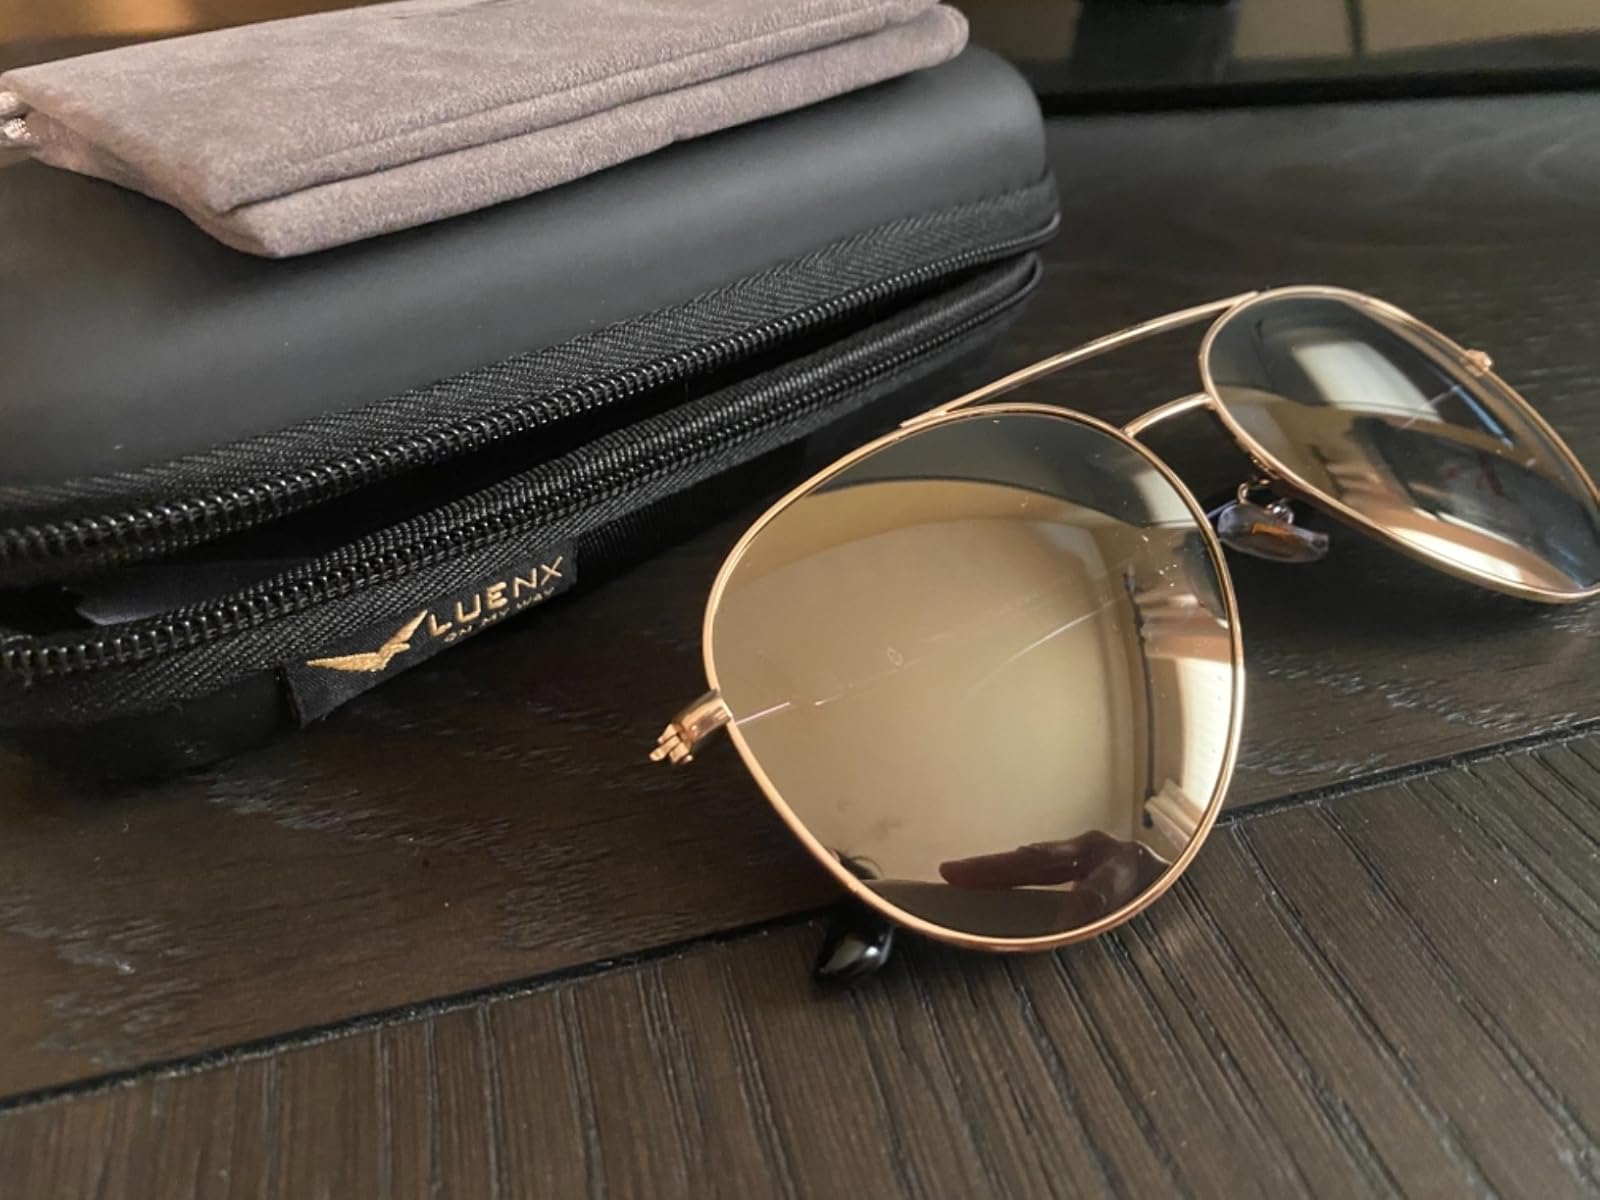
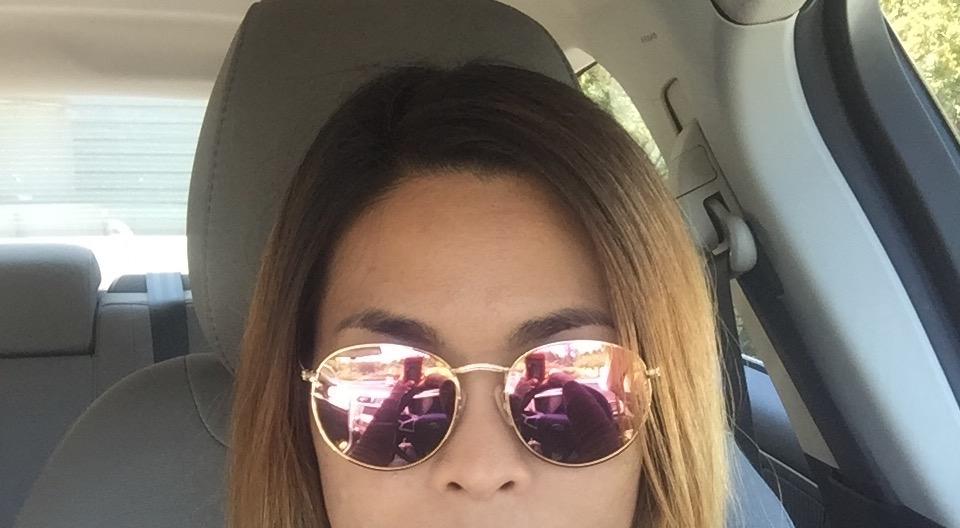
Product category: accessories_sunglasses
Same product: no